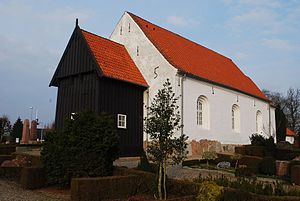
Sundeved / Sundeveds kirker
Adsbøl Kirke, Sønderborg Kommune, Danmark
Sundeved er en halvø mellem Aabenraa Fjord og Flensborg Fjord begynder. Halvøen vest for Alssund er et typisk frugtbart morænelandskab. Sundeved har sit navn efter „sundet“, som skiller Als fra fastlandet; det betegnes som et skovland. På det gamle herredssegl, som er bevaret under et aktstykke fra middelalderen, er der derfor også fremstillet et træ og et vand; folk vest fra, på heden, kaldte Sundvedboerne for „de Skovbo mænd“. De tilsvarende halvøer på Sønderjyllands østkyst, nord og syd for denne, synes at have været opdyrkede og befolkede, før Sundved kom under ploven; især gælder det om største delen af Angel. Der var lange tider, i hvilke man søgte at undgå de fremskudte halvøer og strandkanten på grund af havets usikkerhed.